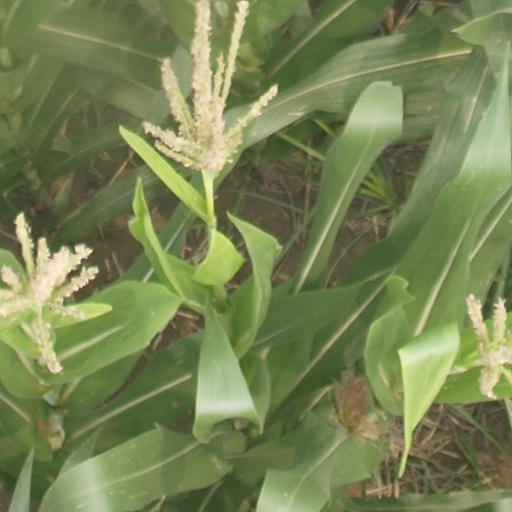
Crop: maize; corn